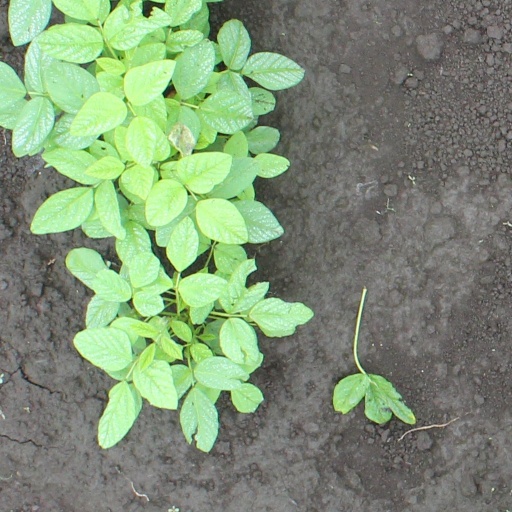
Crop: soybean